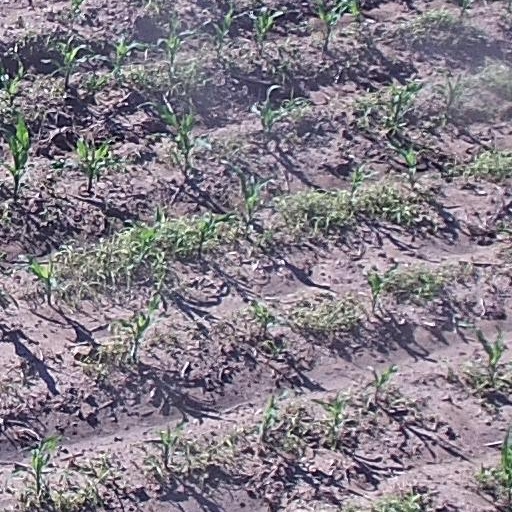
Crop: maize; corn